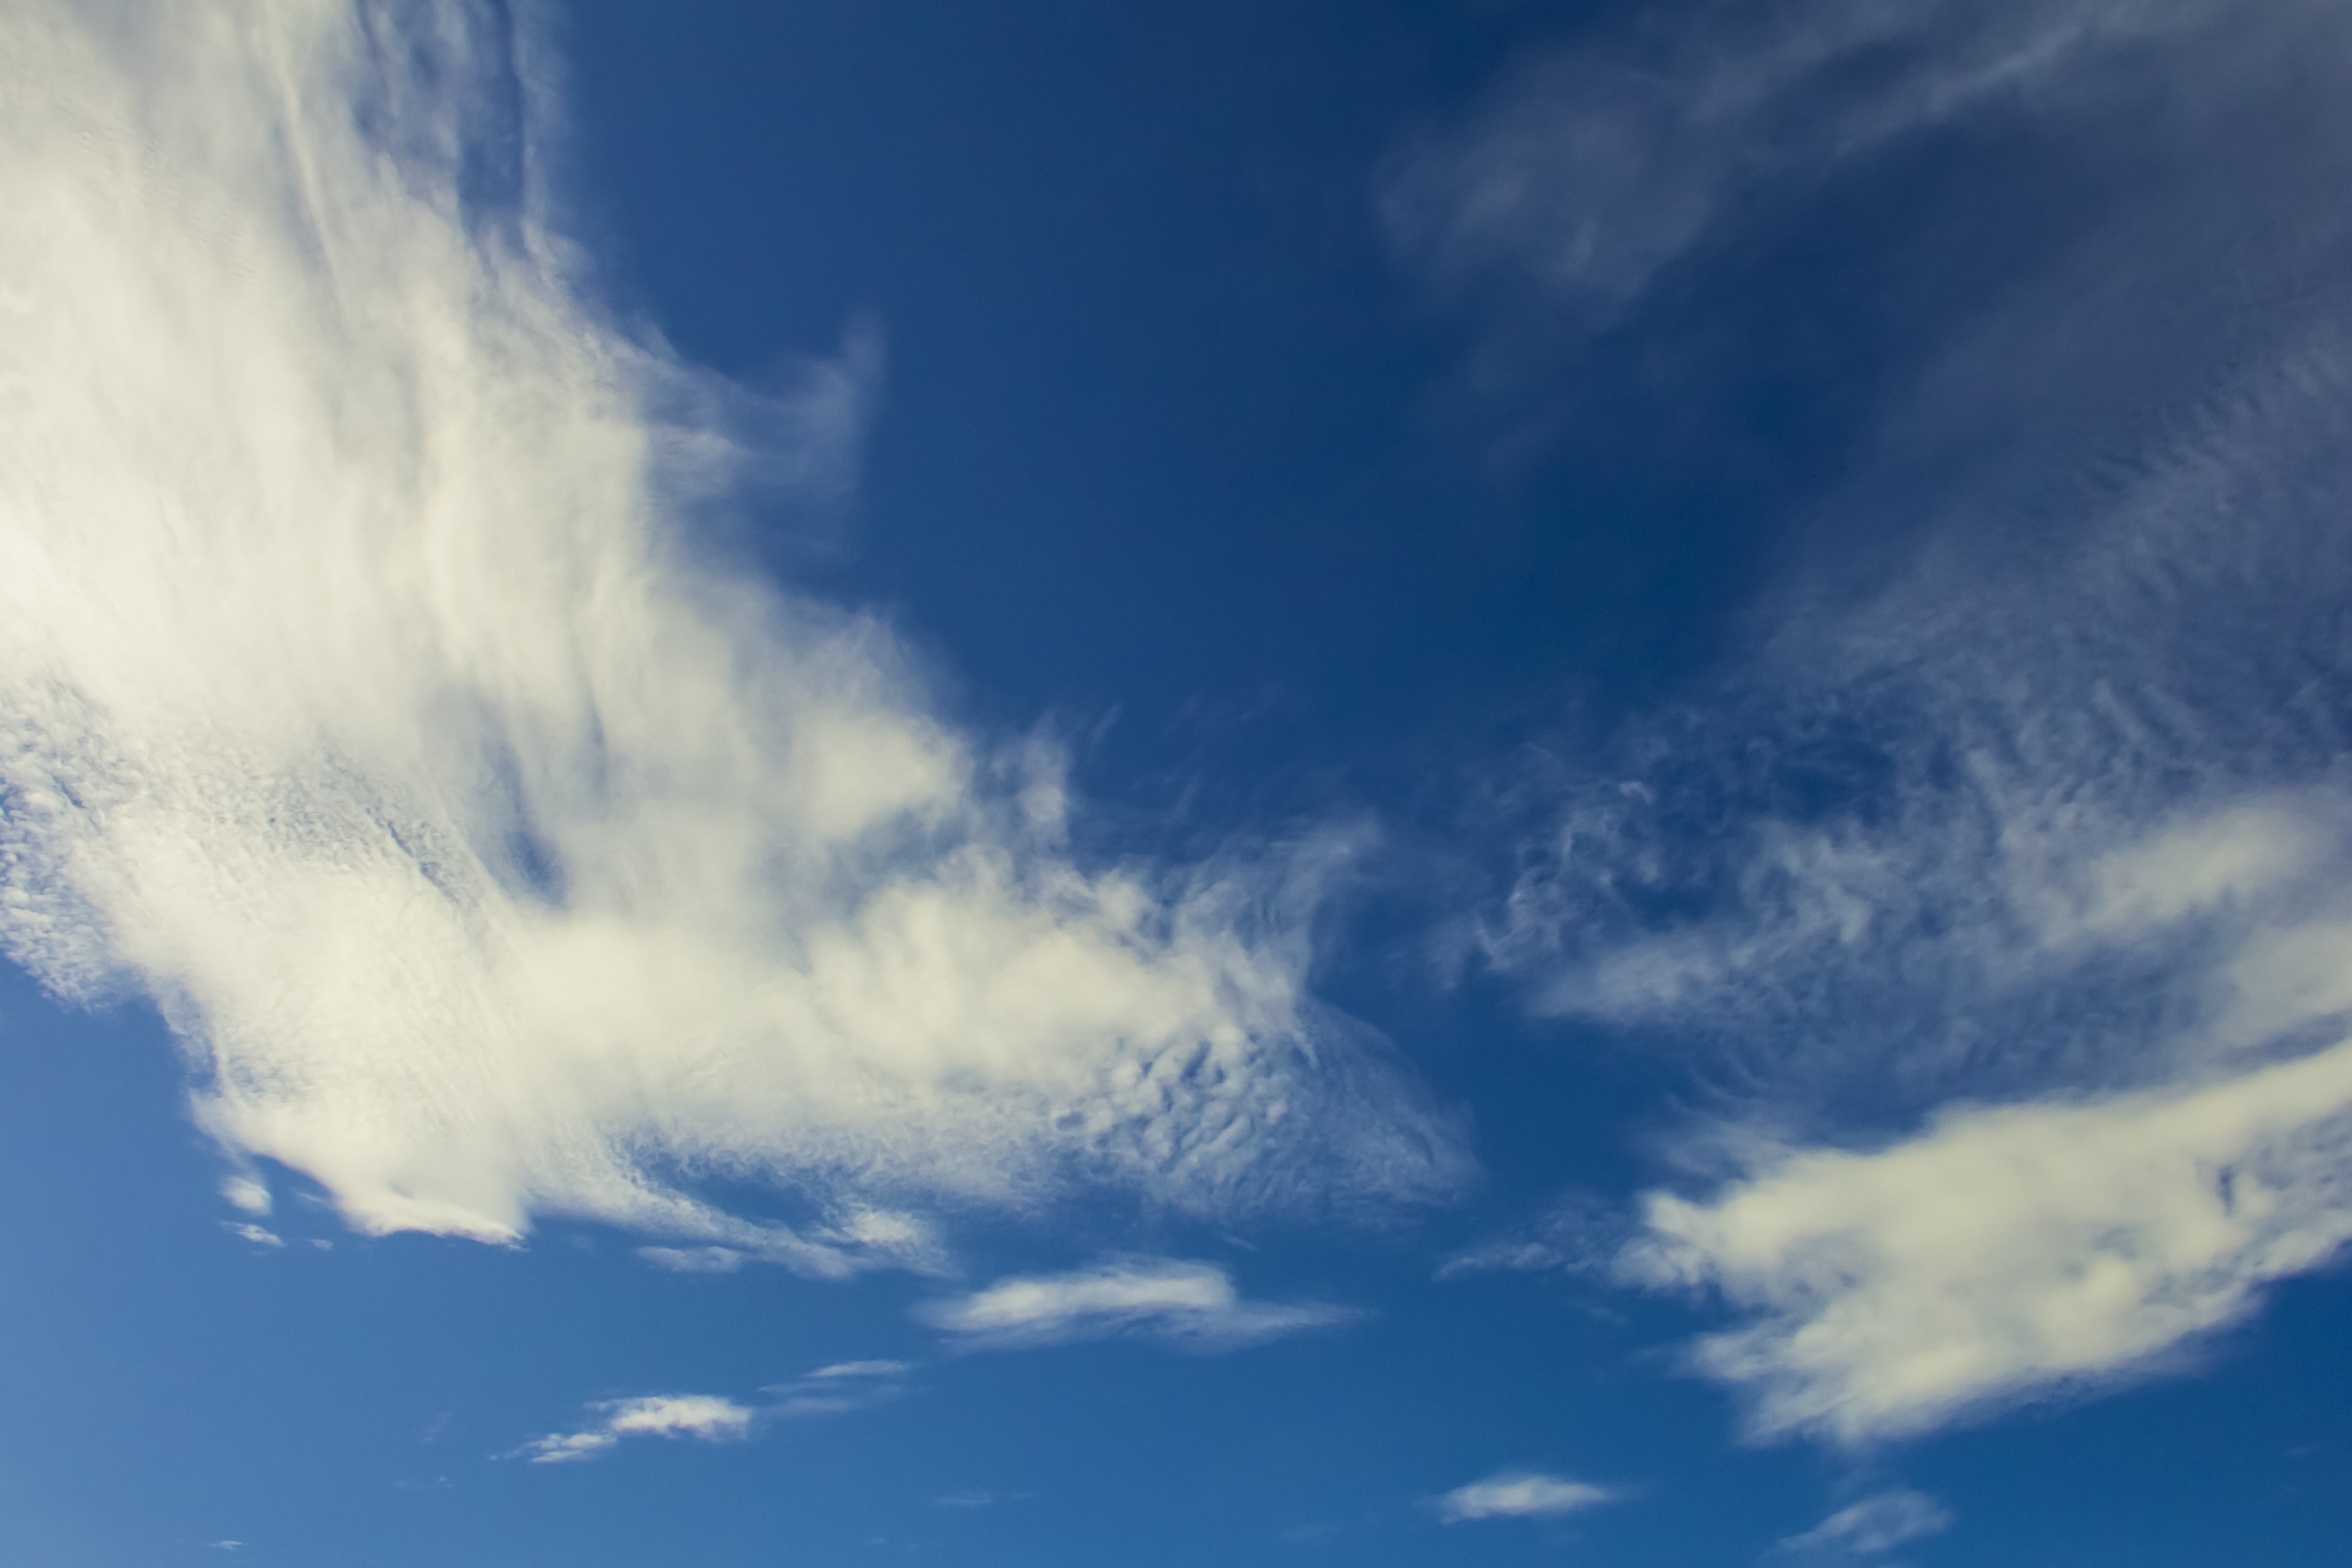
horizon, light, cloud, sky, sun, white, sunlight, air, atmosphere, summer, daytime, weather, cumulus, blue, freedom, heat, outdoors, sunny, outside, bright, hot, day, vibrant, afternoon, meteorological phenomenon, mid day, atmosphere of earth